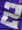
Number: 2